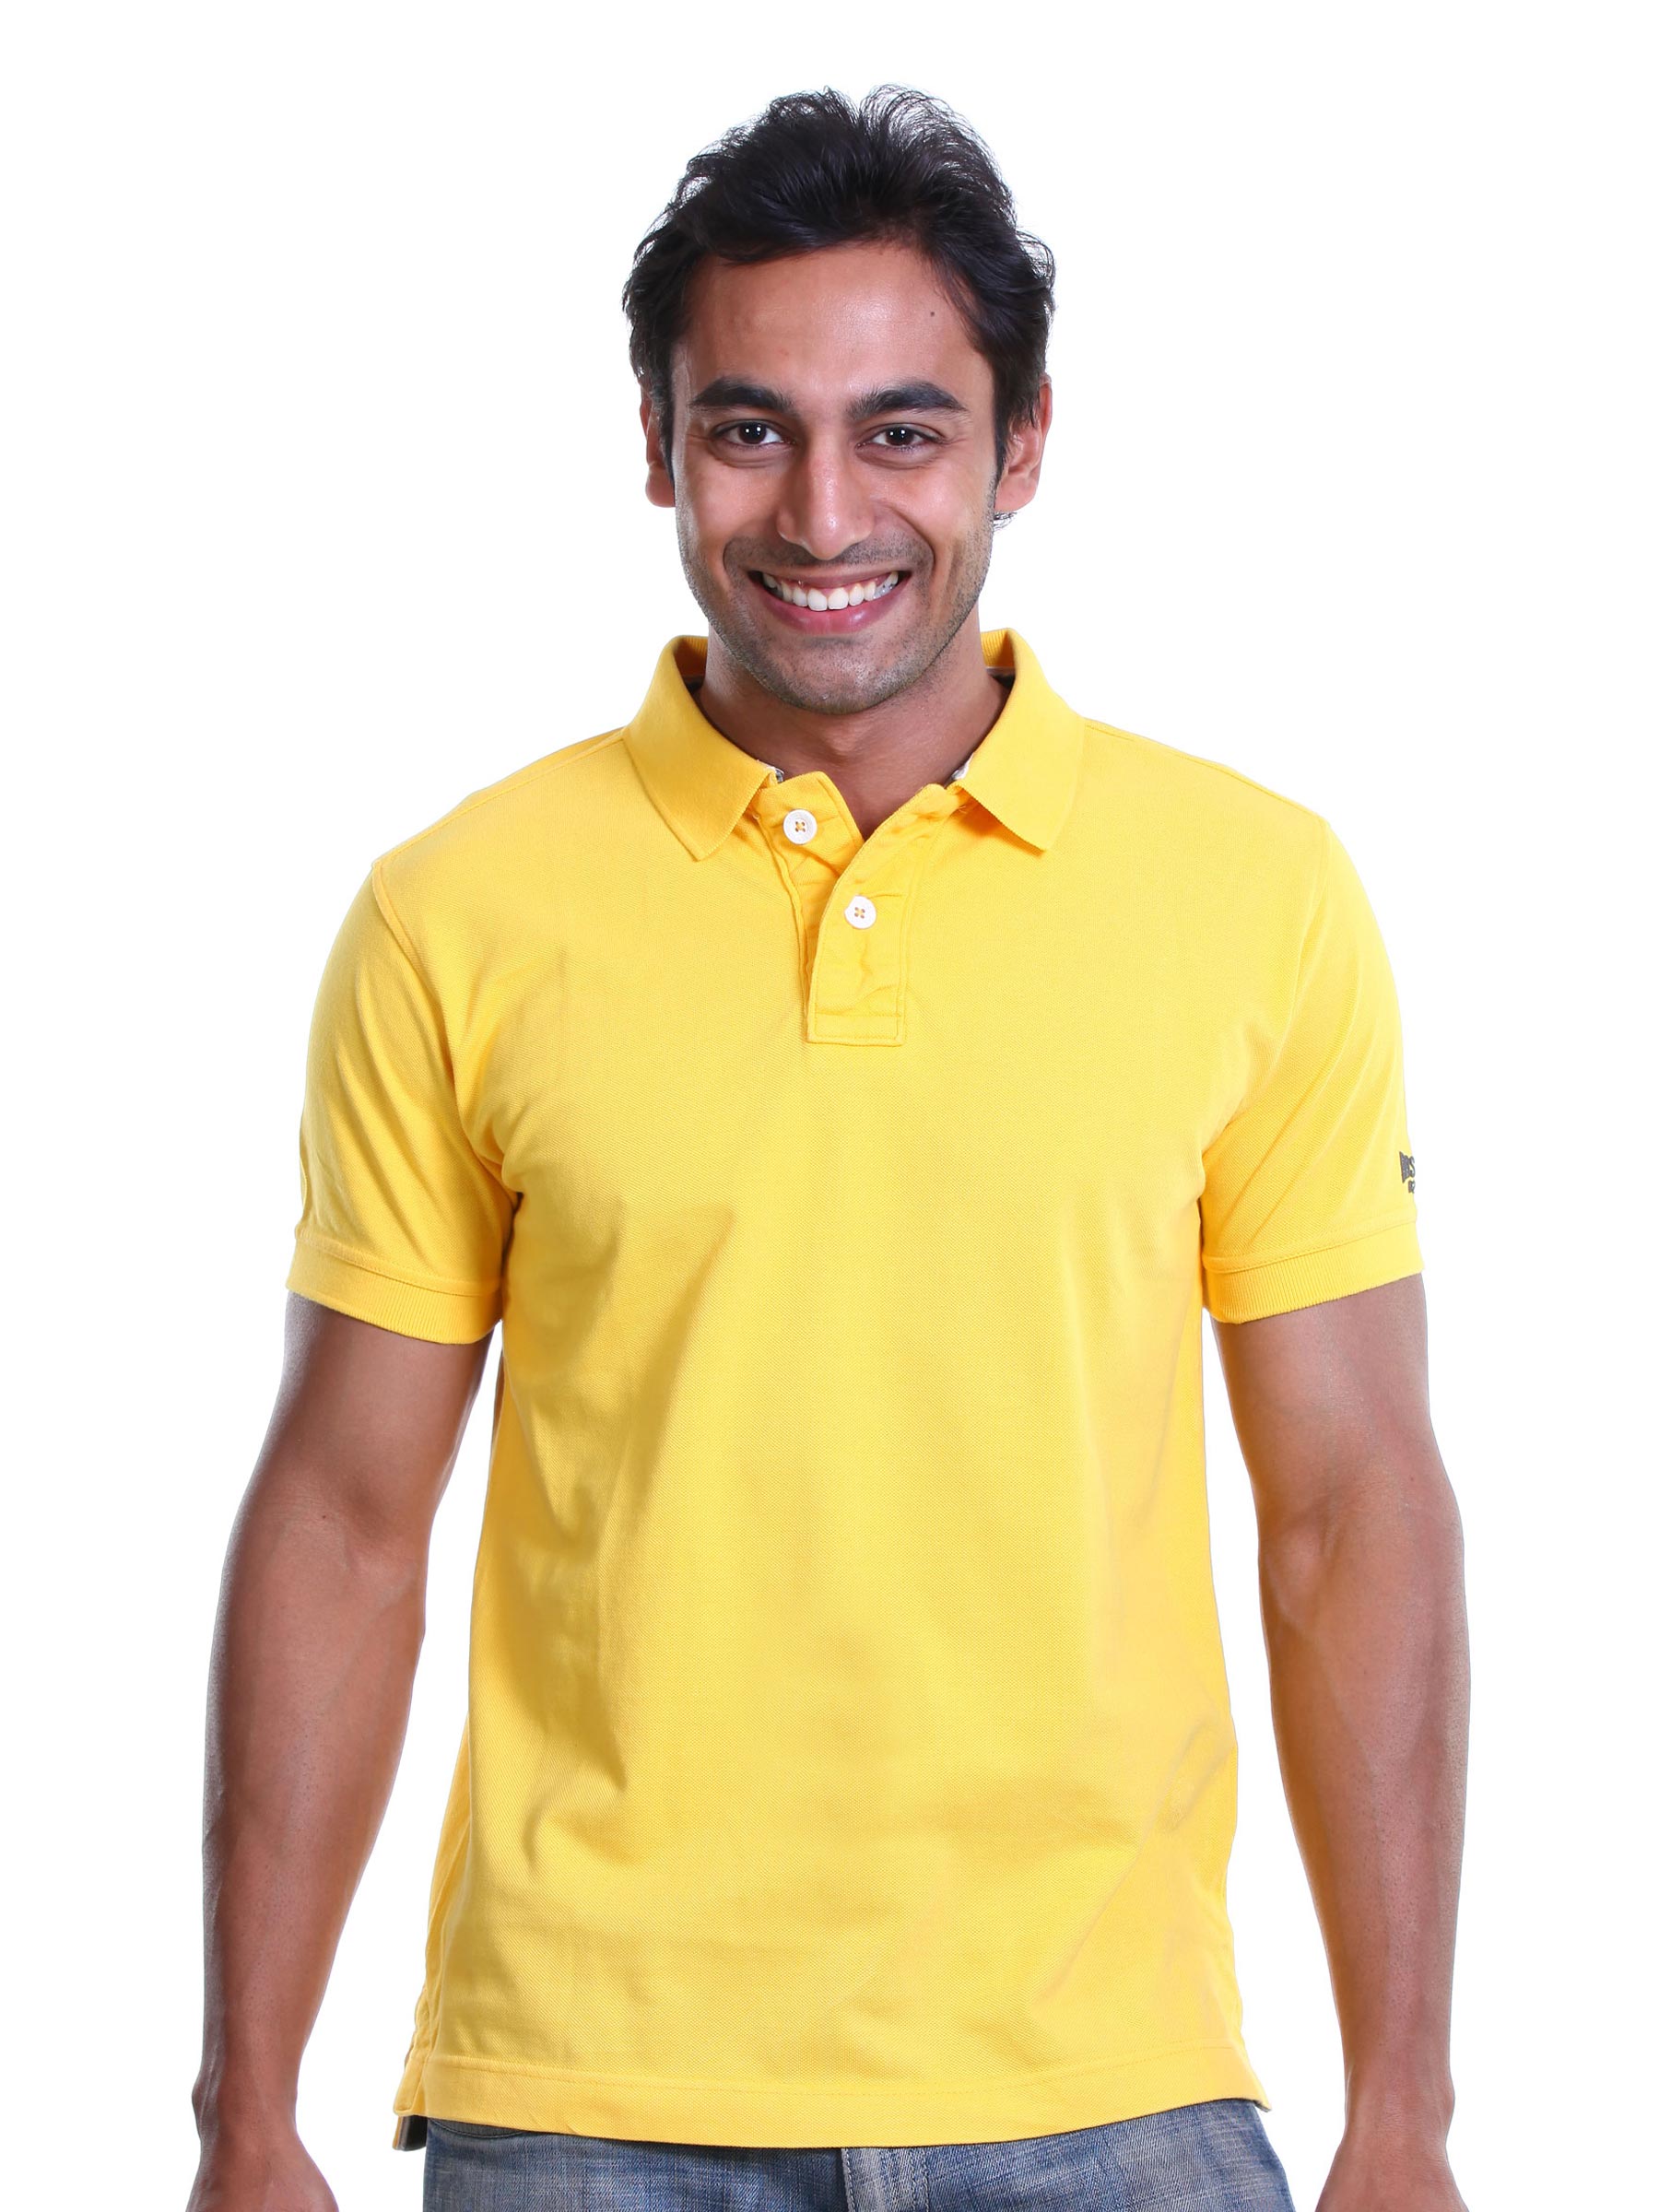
Basics Men Yellow Polo T-shirt
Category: Apparel / Topwear / Tshirts
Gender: Men
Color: Yellow
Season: Spring 2011
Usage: Casual